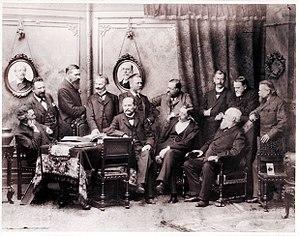
Rudolf Stammler, né le 19 février 1856 à Alsfeld et mort le 25 avril 1938 à Wernigerode, est un juriste allemand, influent philosophe du droit.